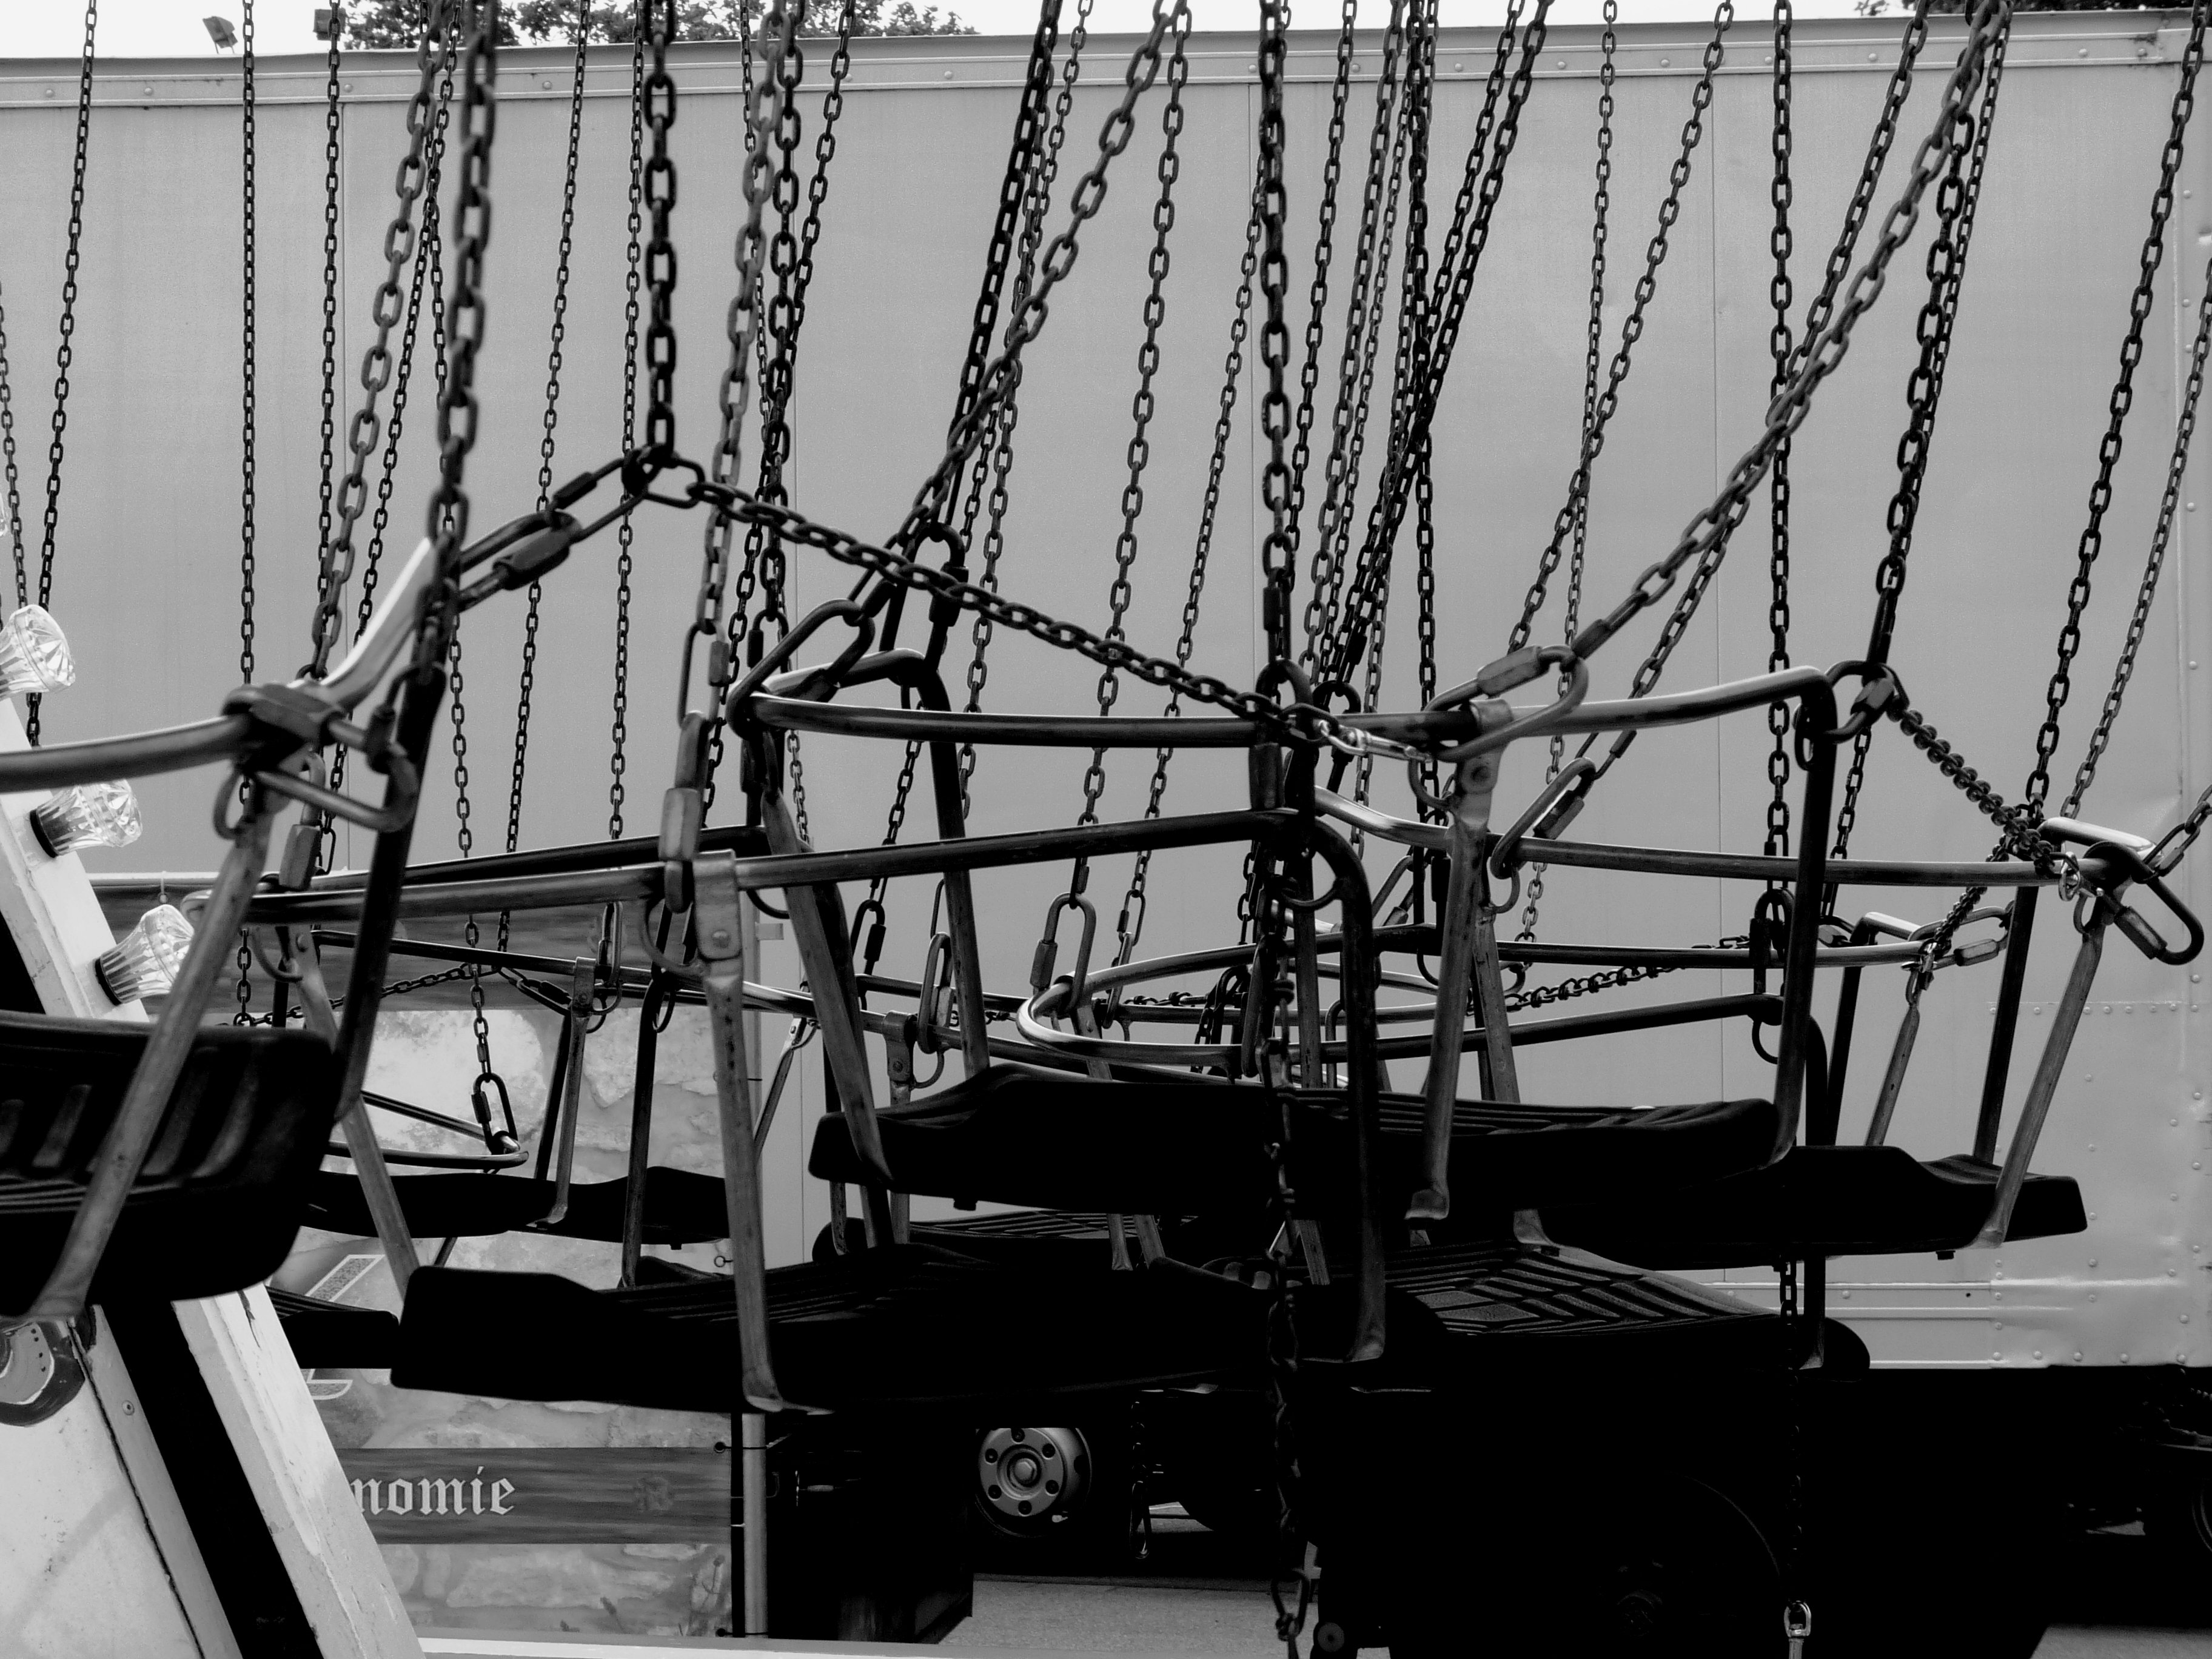
black and white, black, monochrome, photograph, fair, kettenkarussel, monochrome photography, measurable space